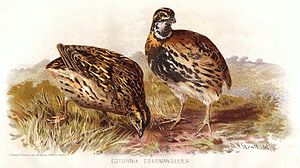
Regnvagtel
Regnvagtel
Regnvagtel er en vagtelart, som findes i Sydasien, nærmere bestemt Indien og Pakistan. Hannen har et sort bryst, mens hunnen er brunplettet cremefarvet, og dermed er hun svær at skelne fra den almindelige vagtel og den japanske vagtel. Dog har arten et andet kald, og dermed kan den skelnes fra de andre to nævnte vagtelarter.